Gunga Din (film)

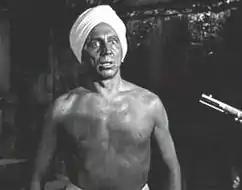
Sam Jaffe as Gunga Din

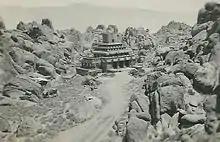
Gunga Din temple location in Alabama Hills (photo taken by Edward D. Sly in 1937 or '38)

As the regiment marches toward the temple, the guru boasts that they are falling into the trap he has set. He orders his men to take their positions, but they refuse to abandon him. When he sees that they are unwilling to leave him in enemy hands, he commits suicide to remove that obstacle; the Thuggee force moves into position, while other cultists swarm up the temple to kill the sergeants. Thuggees shoot and bayonet Cutter. Gunga Din is also bayoneted, climbs with the last of his strength to the top of the temple's dome and sounds the alarm with a bugle taken from a dead Thuggee. He is then shot dead, but the British force is alerted and defeats the Thuggees. At Din's funeral pyre, Weed formally inducts Gunga Din as a British corporal—then he asks visiting journalist Rudyard Kipling to hand the draft of the poem the latter has just completed. Weed reads the final words himself over Din's body. Ballantine announces his intention to remain in the army, and instead of tearing up his re-enlistment papers, gives them to Weed. Gunga Din's spirit later stands proudly and salutes at attention, now in British uniform.